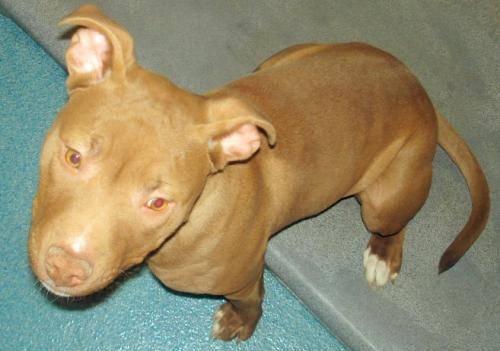
dog